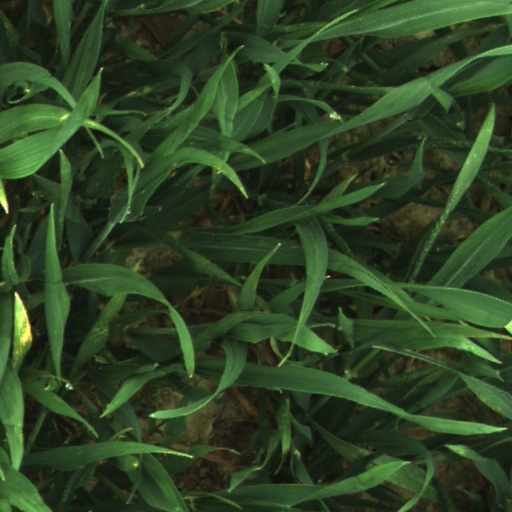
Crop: wheat